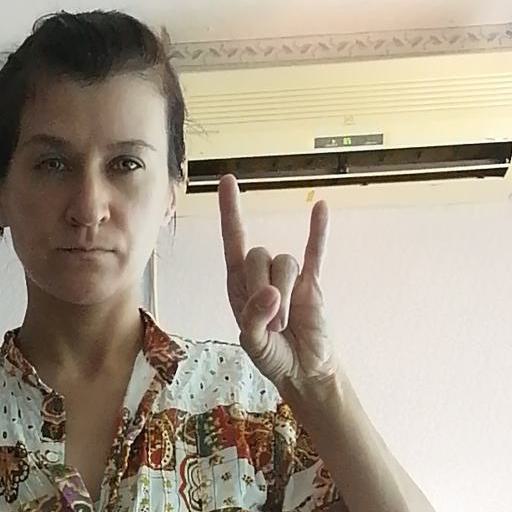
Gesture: rock